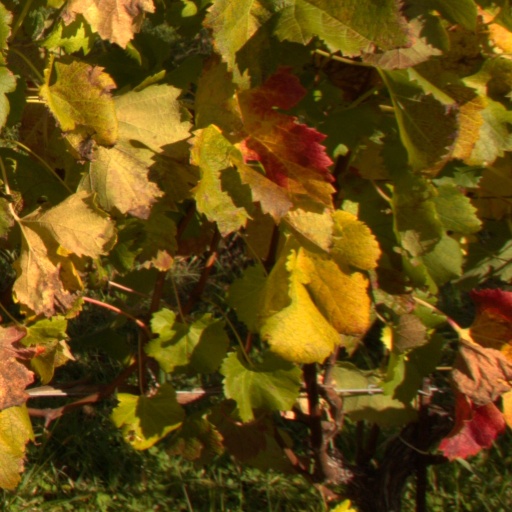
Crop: grape